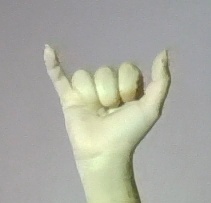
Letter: ya